Transport in Zagreb

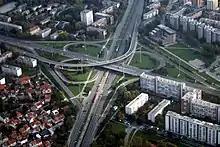
Marin Držić and Slavonska Avenues interchange (so-called "Petlja")

Zagreb drivers typically use a wide network of avenues and other arterial streets. Due to the shape of the city, most of the trips done in the city are on the east-west relation, causing high traffic on roads like Vukovar Avenue, Dubrovnik Avenue and Zagrebačka Avenue. The Slavonska Avenue is the longest and one of the most congested roads in Zagreb, connecting the inner city to the A3 highway in the east.